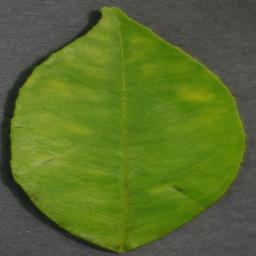
Label: Orange___Haunglongbing_(Citrus_greening)